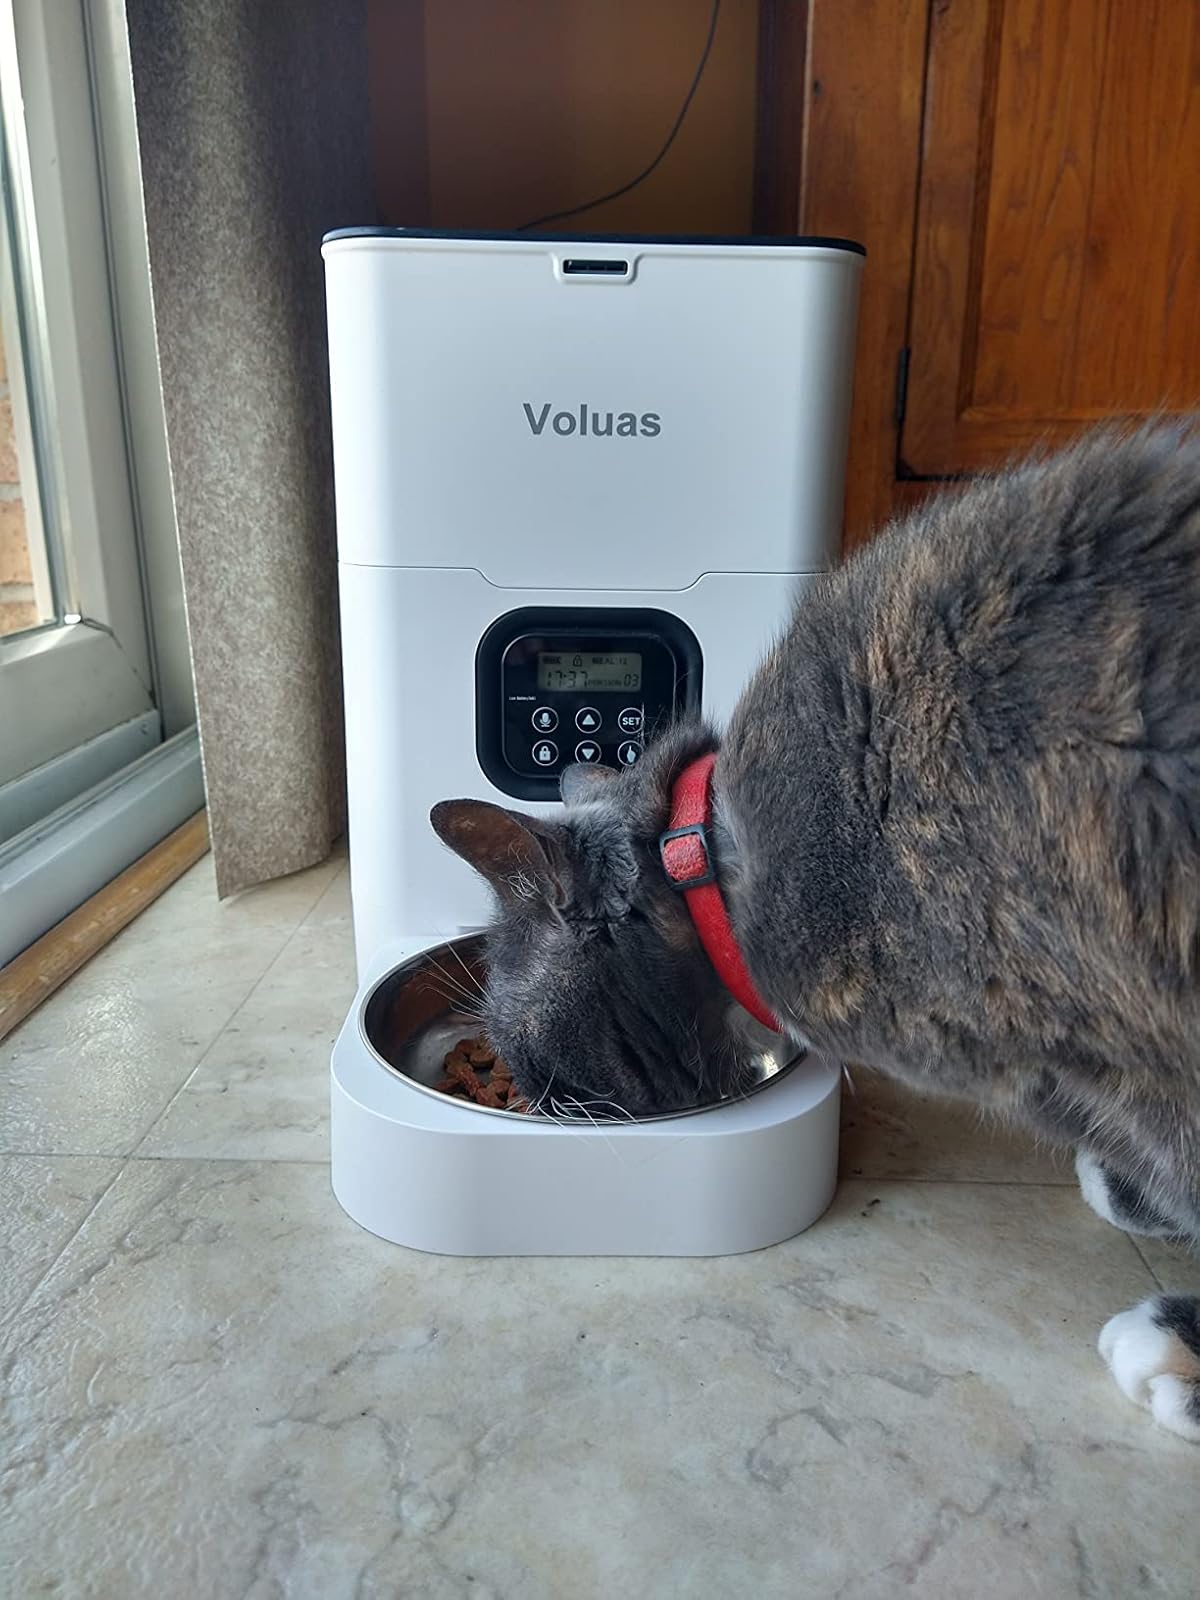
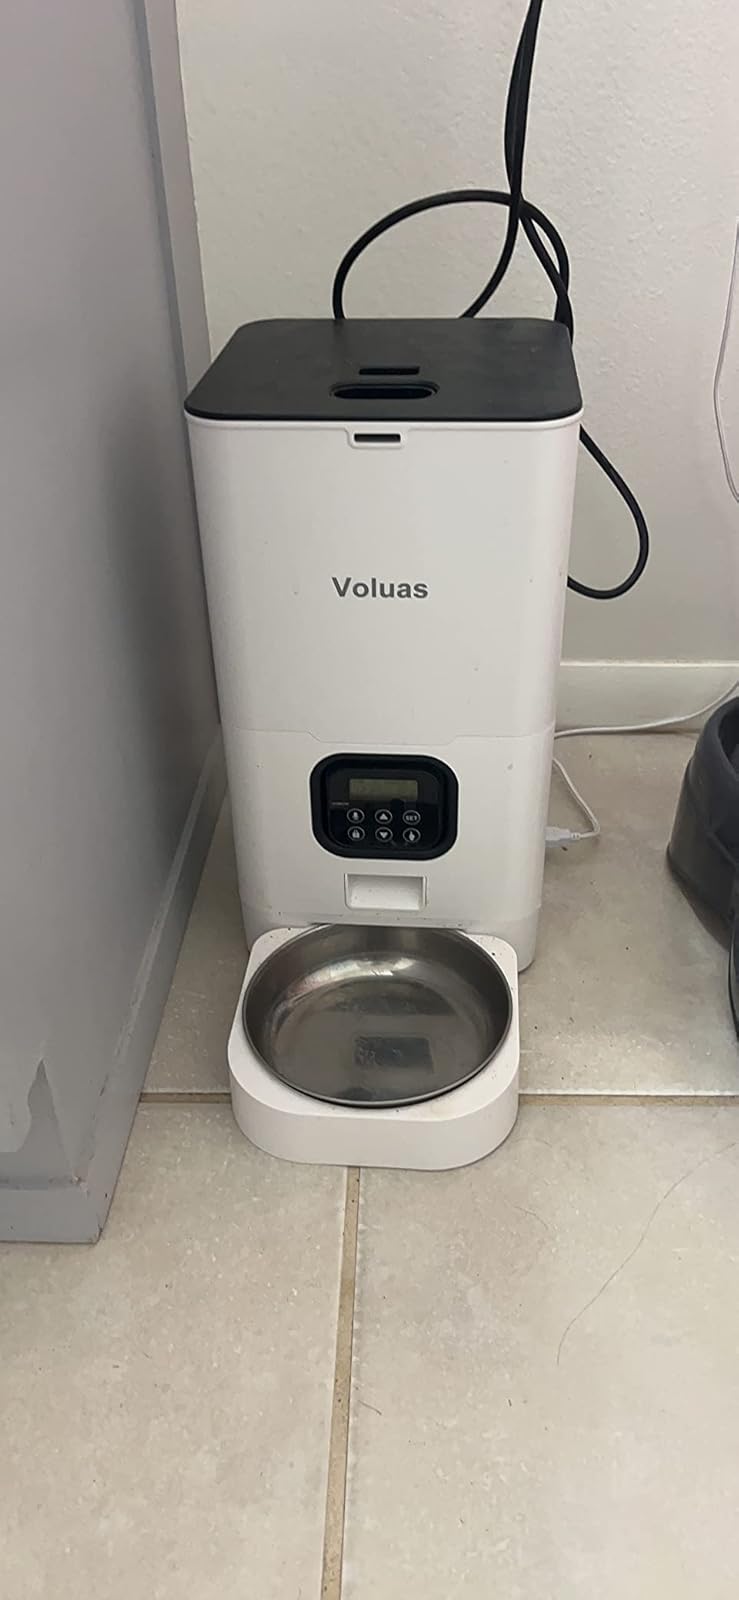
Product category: items_feeder
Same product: yes